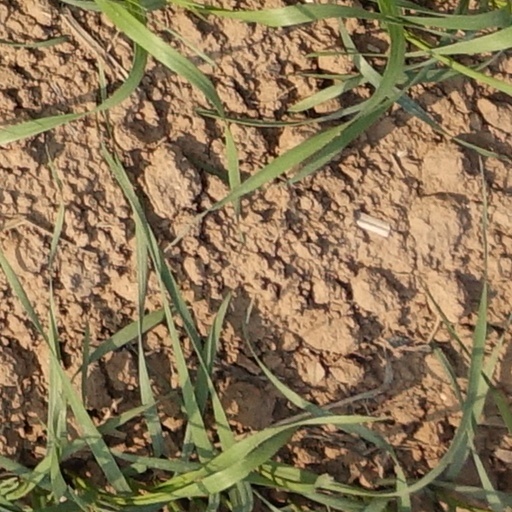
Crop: wheat